Lusaka

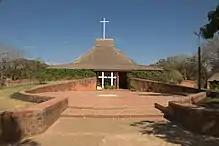
Lusaka Catholic church

Among the places of worship, these are the predominant Christian churches and temples: the Roman Catholic Archdiocese of Lusaka (Catholic Church), seated at the Child Jesus Cathedral; the Anglican Cathedral of the Holy Cross in Cathedral Hill; the Seventh-day Adventist (SDA); United Church in Zambia (World Communion of Reformed Churches); New Apostolic Church; Reformed Church in Zambia (World Communion of Reformed Churches); Baptist Union of Zambia (Baptist World Alliance); and the Assemblies of God. The Jehovah’s Witnesses and LDS churches both have a few chapels and growing base of members. There are also several large mosques to serve the local Muslim community. Synagogues here are noticeably absent.